Bureya Nature Reserve

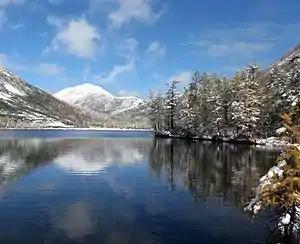
Lake Korbohon

Bureya is the largest protected area in the "Okhotsk-Manchurian taiga" ecoregion. This region of coniferous taiga is at the northernmost extent of Manchurian flora communities, while also supporting the southwestern range of Okhostsk-Kamchatka/Beringia communities. It is affected by the climatic influence of the Pacific Ocean, which causes warmer winters and cooler summers than areas further from the ocean. The reserve is important for large mammals including bear, wolverine and sable.